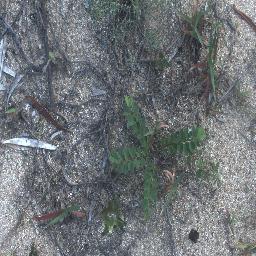
Label: negative